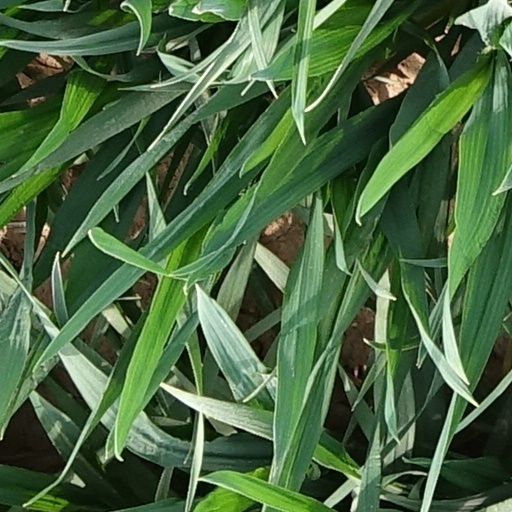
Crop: wheat